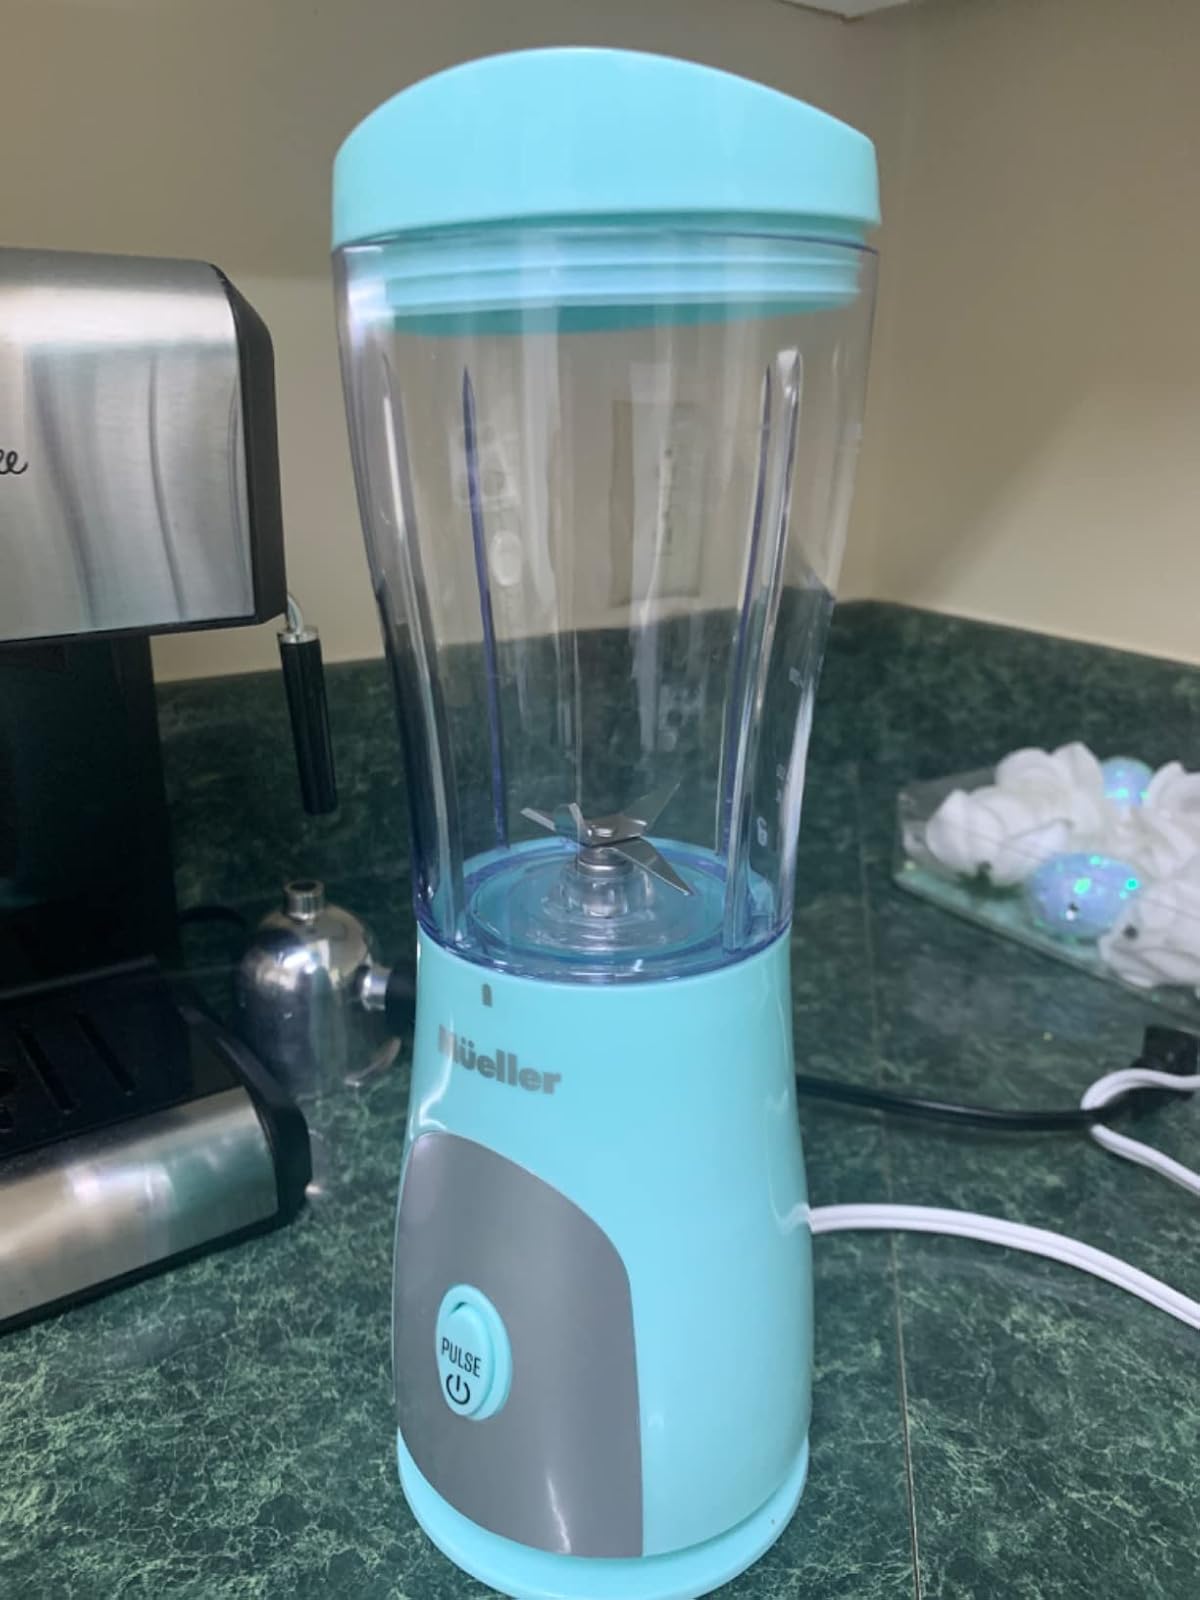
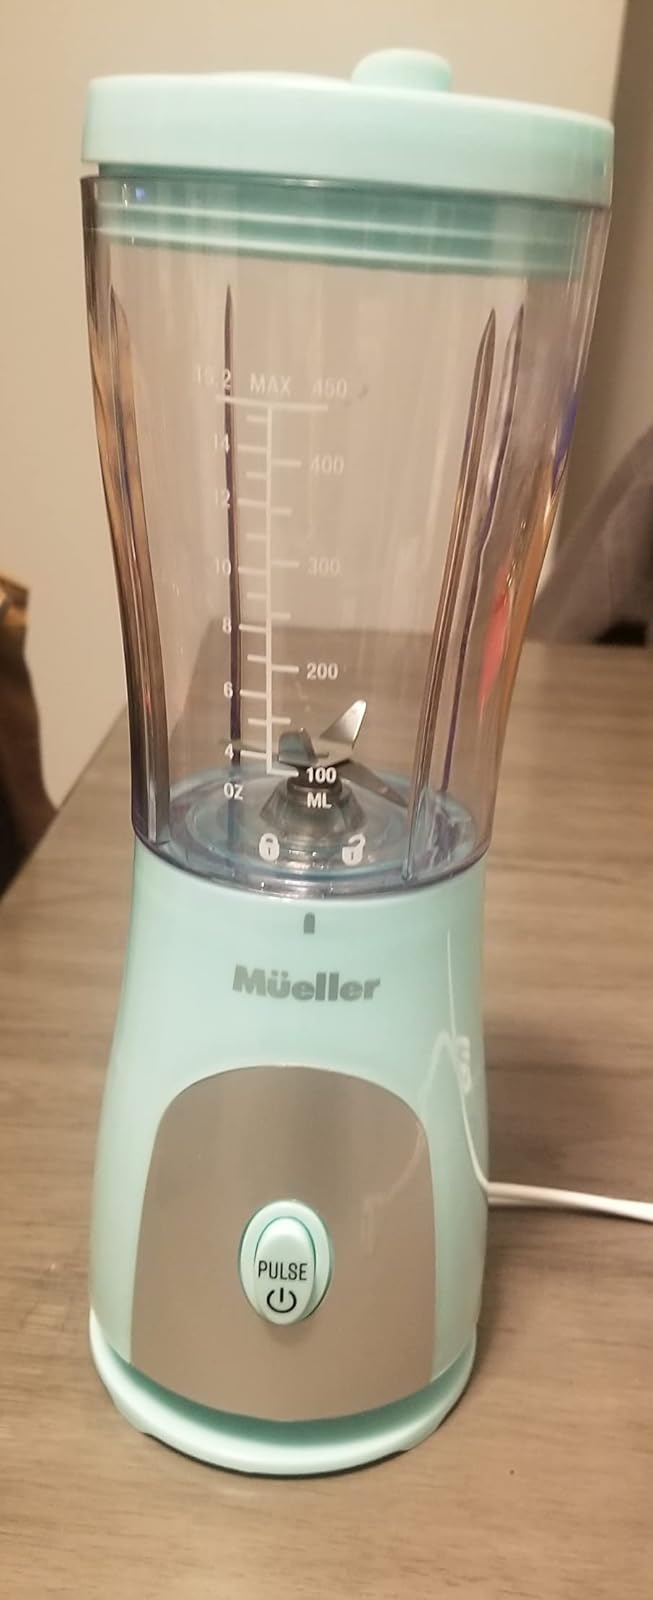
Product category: items_blender
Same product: yes